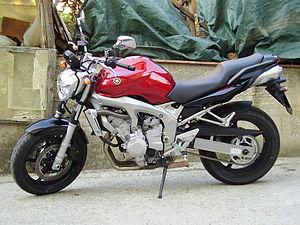
La Fazer est un modèle de moto issu du catalogue du constructeur nippon Yamaha.